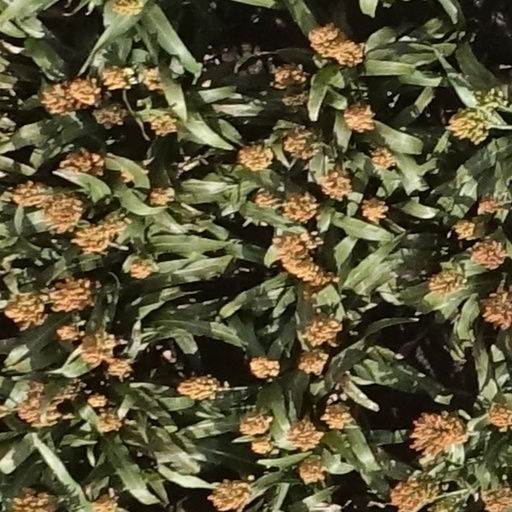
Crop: sorghum